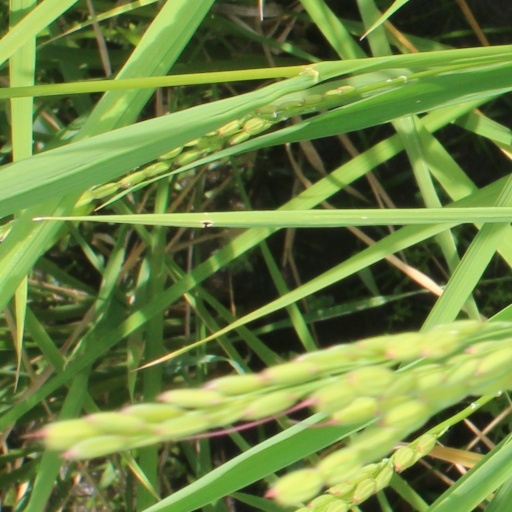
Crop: rice